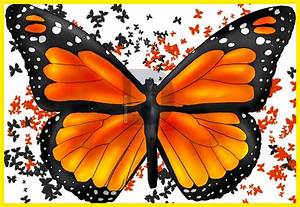
Label: butterfly